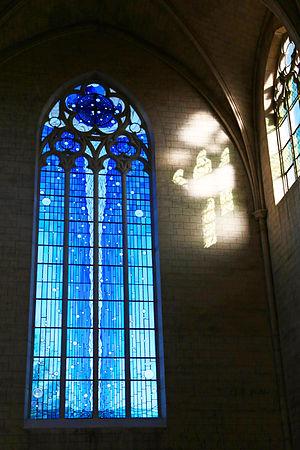
Vitrail de Joël Mône
Romilly-sur-Seine est une commune française située dans le département de l'Aube, en région Grand Est. C'est la deuxième commune de l'Aube par sa population. Ses habitants sont appelés les Romillons.